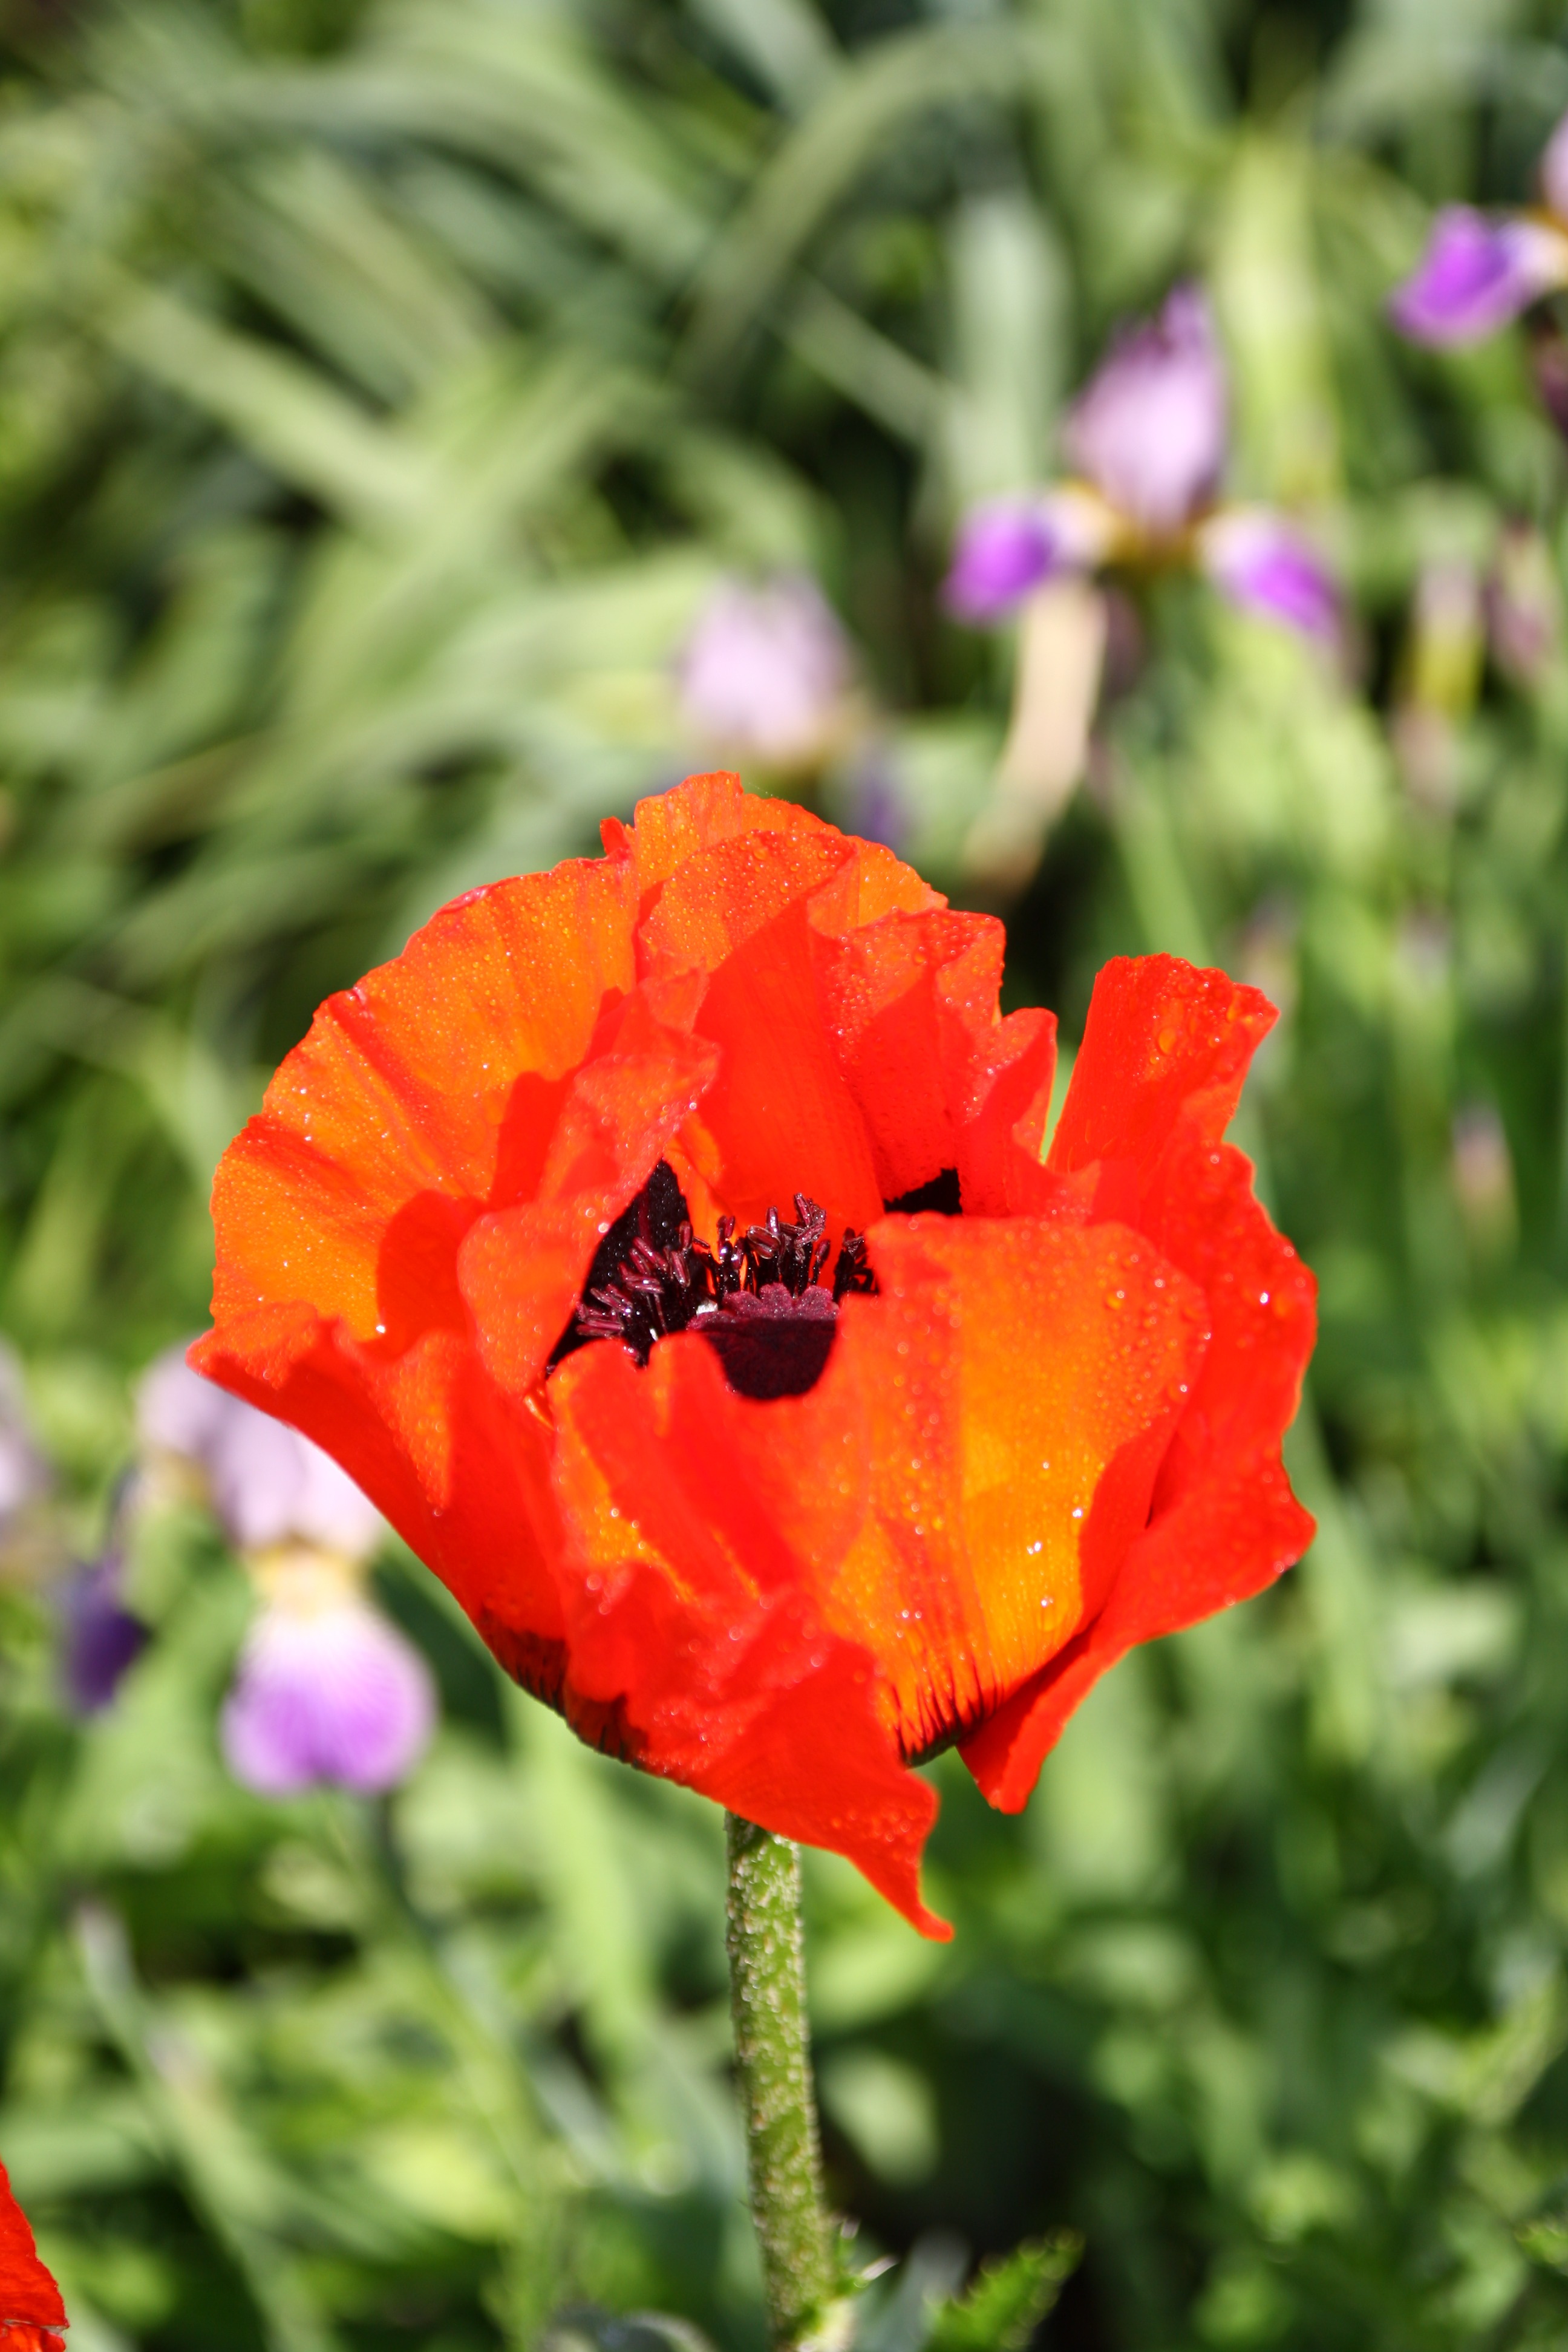
nature, blossom, plant, meadow, flower, petal, bloom, spring, red, macro, botany, close, flora, wild flower, wildflower, flowers, pointed flower, red poppy, wildflowers, poppy, coquelicot, macro photography, flowering plant, annual plant, land plant, poppy family